Steinau an der Straße

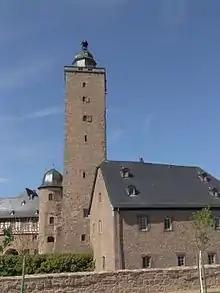
"Schloss Steinau"

Archaeological evidence indicates that there was a small settlement in this area in the 8th century. The first church was built in the 9th century. In the mid-13th century, St. Catherine's Church was big enough to accommodate burials on its grounds.